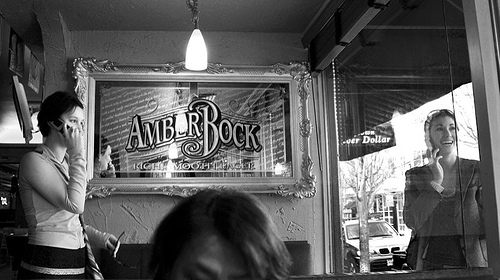
user: Given an image and a question. Answer the question in a short answer. Question: What is the hairstyle of the woman with black hair standing next to the mirrored sign called? Short Answer:
assistant: bob